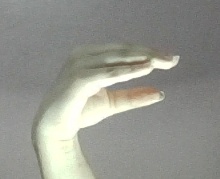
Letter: jeem